Beacon, New York

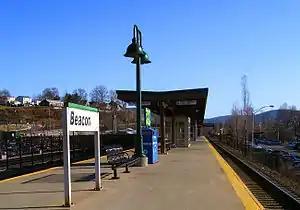
MTA Train Station at Beacon, New York (2006)

Beacon is governed via the mayor-council system. The mayor is elected in a citywide vote. The city council consists of six members. Two are elected at-large. The other four are elected from one of four wards. Additionally, the City Administrator serves at the pleasure of the Mayor and supervises the operations of all departments and units of the city government. The Government section of the city's website includes information about current elected and appointed officials.